Question: Please indicate a possible affordance area of hit_baseball_bat that can be used for hitting
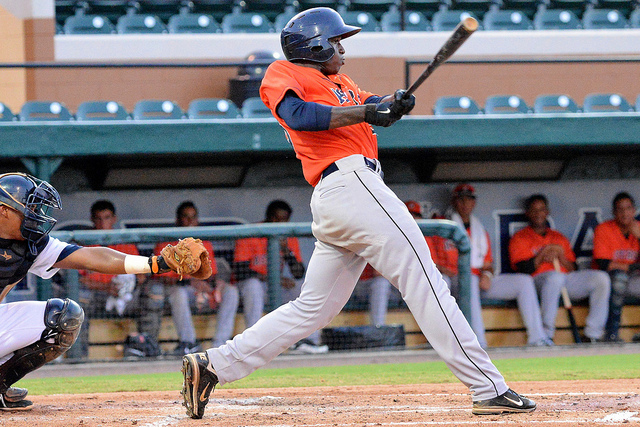
Answer: [415.5, 13, 476.5, 87]